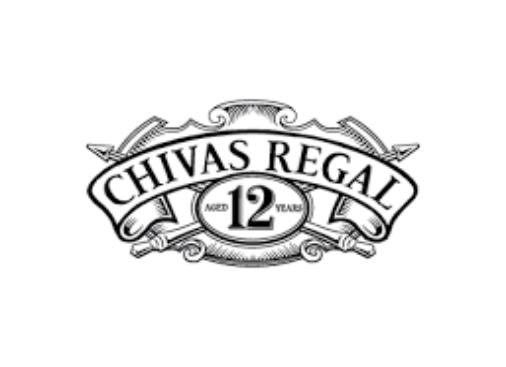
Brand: CHIVAS
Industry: Food